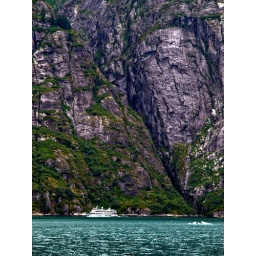
The boat in this picture provided a sense of the scale of the rock cliffs in Tracy Arm, South of Juneau.